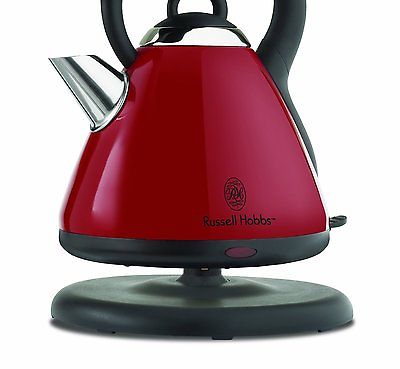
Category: kettle